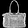
Label: Bag